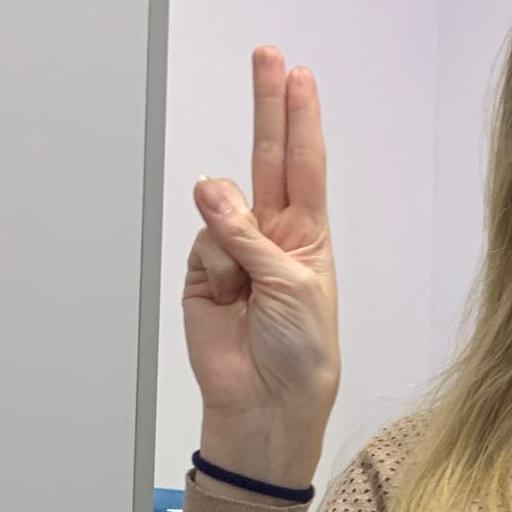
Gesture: two_up